Egyptian cuisine

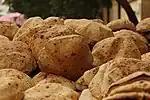
"Eish baladi" at the bakery

Efforts to document these lost culinary traditions relied on oral history, personal recollections, and rare cookbooks, such as those written by the chefs of King Fuad. Some families, like the Abaza family, preserved unique dishes such as "abbazeyya", a chicken dish cooked in lentil paste. However, many recipes vanished as home cooking in elite circles was historically left to hired chefs, who either guarded their techniques or adapted dishes to suit their employers.